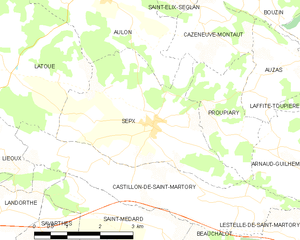
Sepx est une commune française située dans le département de la Haute-Garonne, en région Occitanie, en Comminges.